Pete Maina

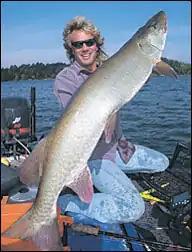

Pete Maina is an author, professional muskellunge (muskie) angler, professional photographer, TV show host, professional speaker and former magazine owner. Maina's specialty is muskie fishing, and has advocated for conservation of the muskie species. Maina resides in Hayward, Wisconsin.